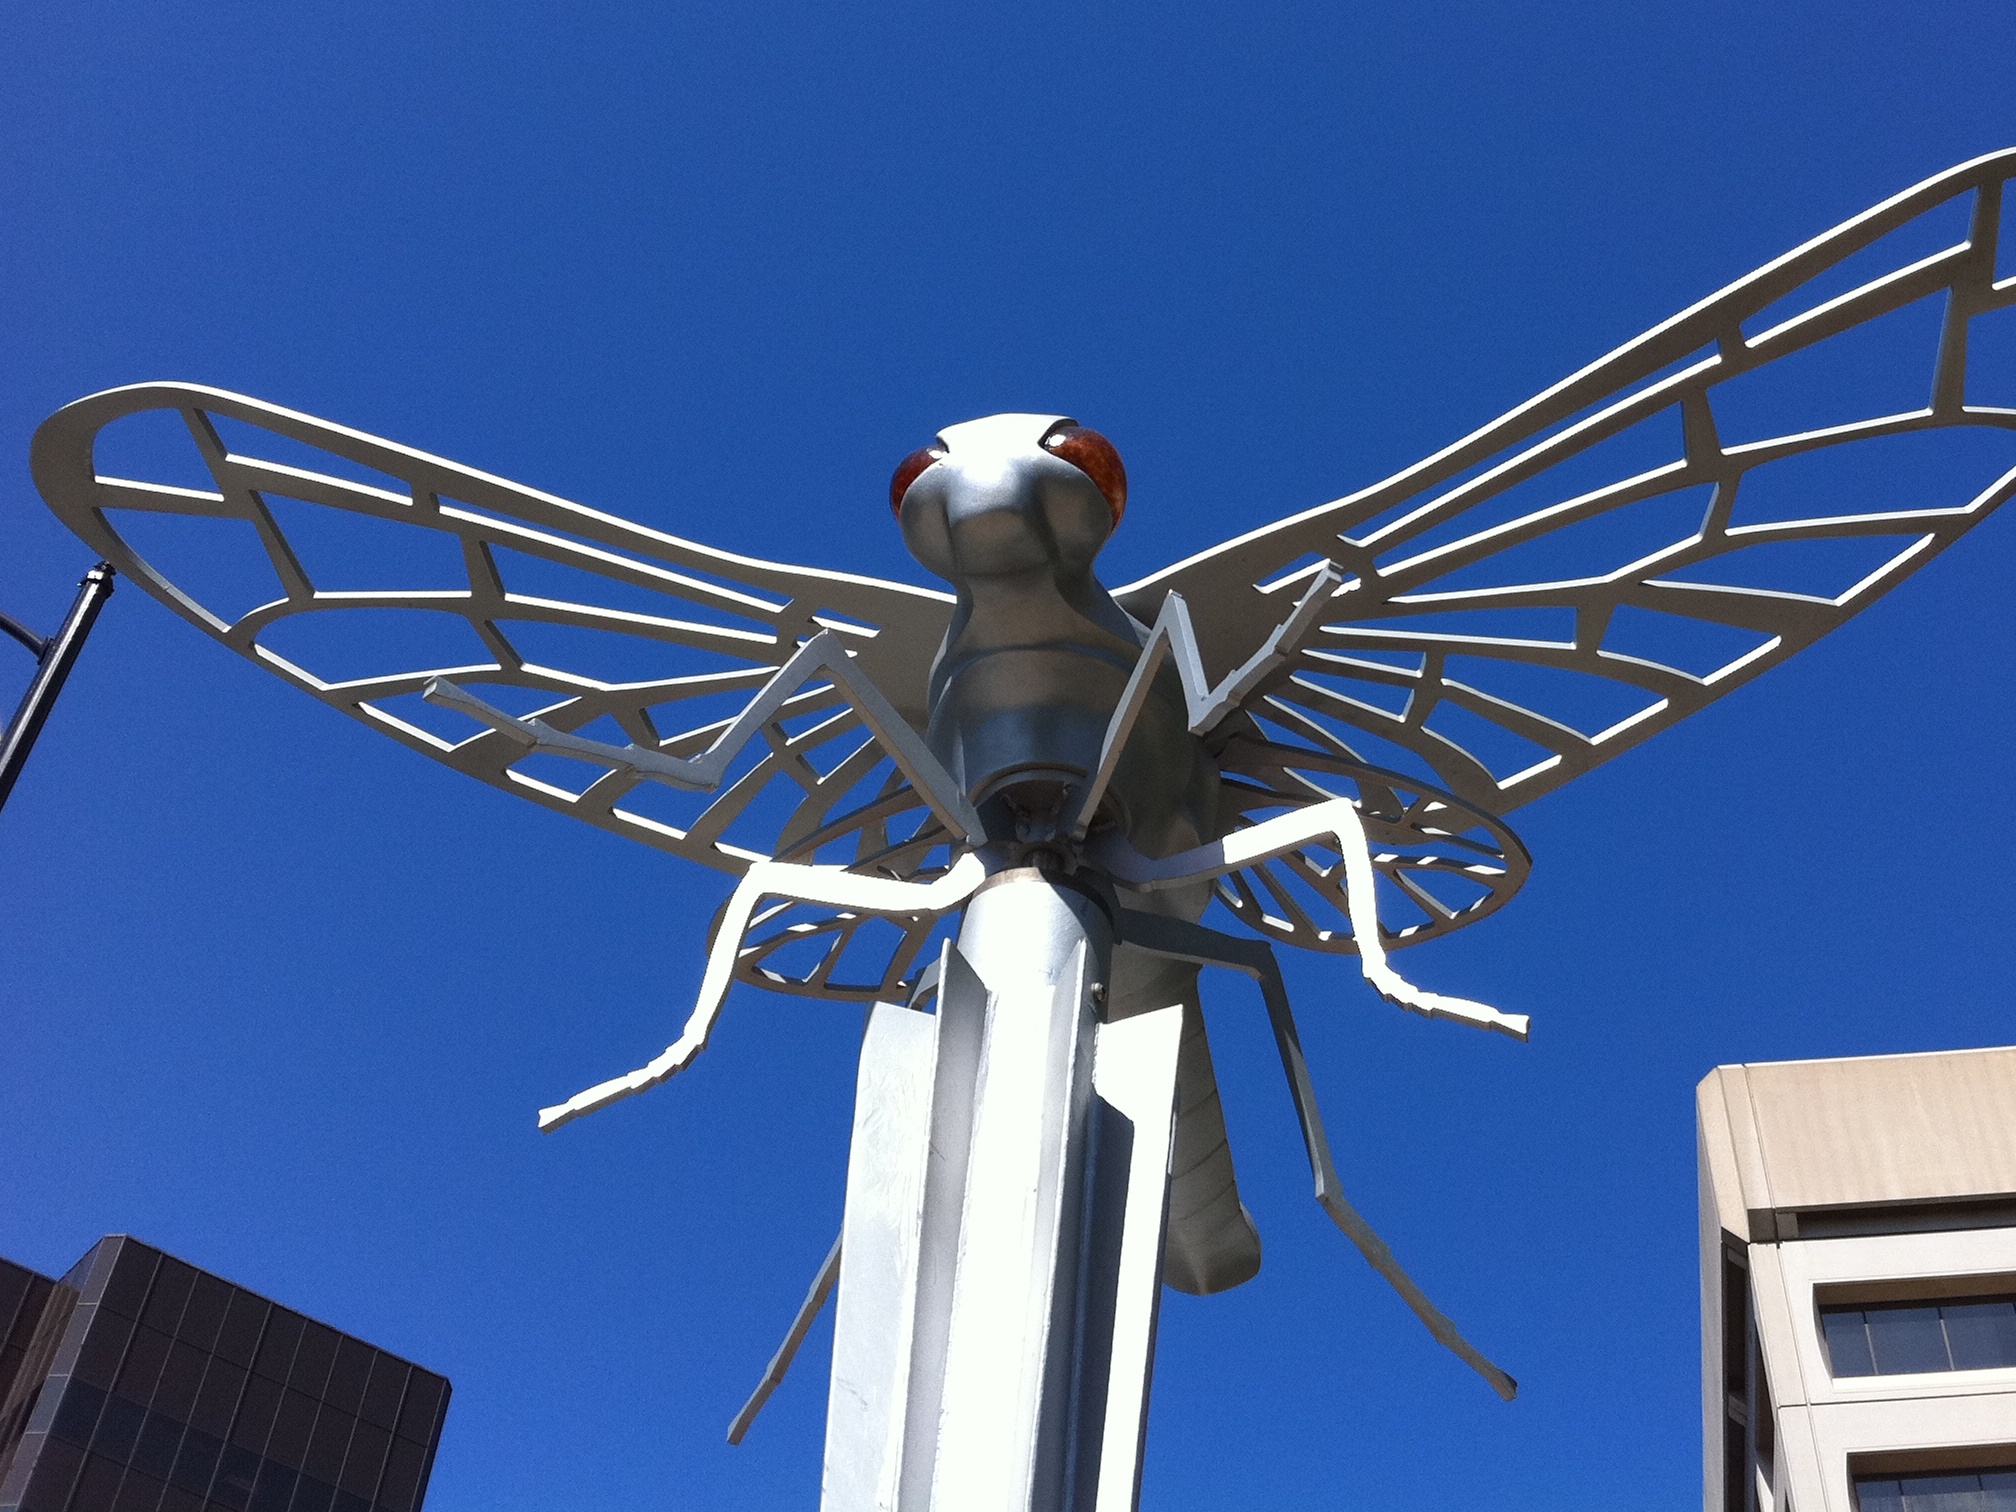
wing, wind, blue, ds106